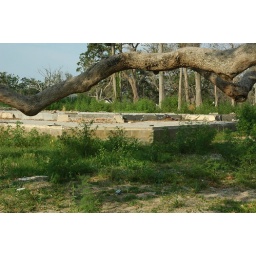
building slab of beachfront house destroyed by Hurricane Katrina, in Biloxi, Mississippi.